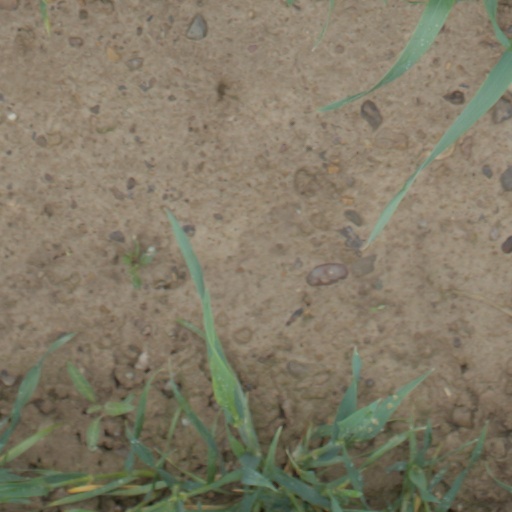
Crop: wheat